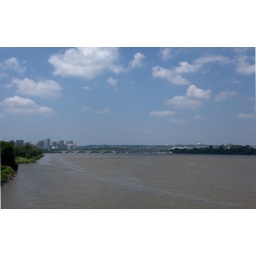
...that's better...looking north up the Potomac from just above the 14th street bridge on the Virginia side.